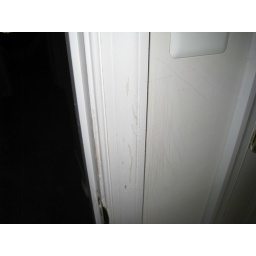
siding on the door in master bedroom